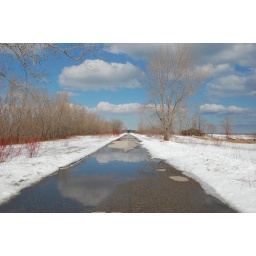
the sky seen on the ground in the reflection